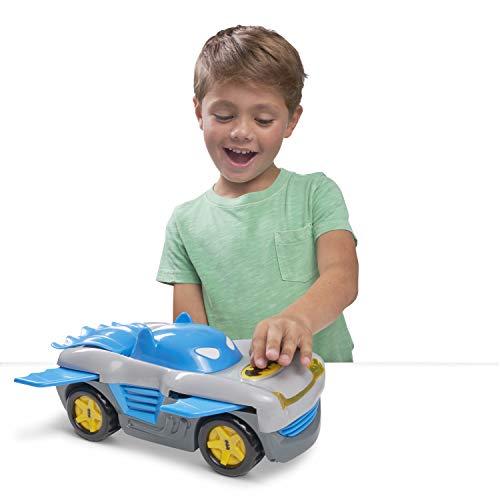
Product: HeroDrive DC Super Friends Batman Racer Toy, Multicolor
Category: Toys & Games | Baby & Toddler Toys
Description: Ideal toy for the youngest Batman fan.
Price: $27.95
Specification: ProductDimensions:7x12.5x8inches|ItemWeight:2.14pounds|ShippingWeight:2.25pounds(Viewshippingratesandpolicies)|ASIN:B07C692M82|Itemmodelnumber:60431|Manufacturerrecommendedage:36months-6years|Batteries:3AAAbatteriesrequired.(included)